Company C 1-181 Infantry

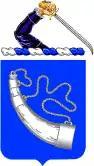
181st Infantry Regiment coat of arms

Company C, 1st Battalion, 181st Infantry Regiment is a rifle company in the 181st Infantry Regiment. In the National Guard, companies often have two histories. They share the history of the regiment to which they are assigned, but also may have a unique company history and lineage. Therefore, Company C 1-181 IN shares the long history of the 181st Infantry Regiment. This site concentrates on the unique history of Company C as a militia / National Guard company in Cambridge, Massachusetts. The company traces its history to 1831 when it was first mustered as the Cambridge Light Infantry. It later served with Union forces in the American Civil War, and as a federalized Massachusetts National Guard regiment with the U.S. Army during the Spanish–American War, Mexican Border Campaign, World War I and World War II. Most recently Company C has served in Bosnia, at Guantanamo Bay, Cuba, New Orleans following Hurricane Katrina, Iraq and Afghanistan.